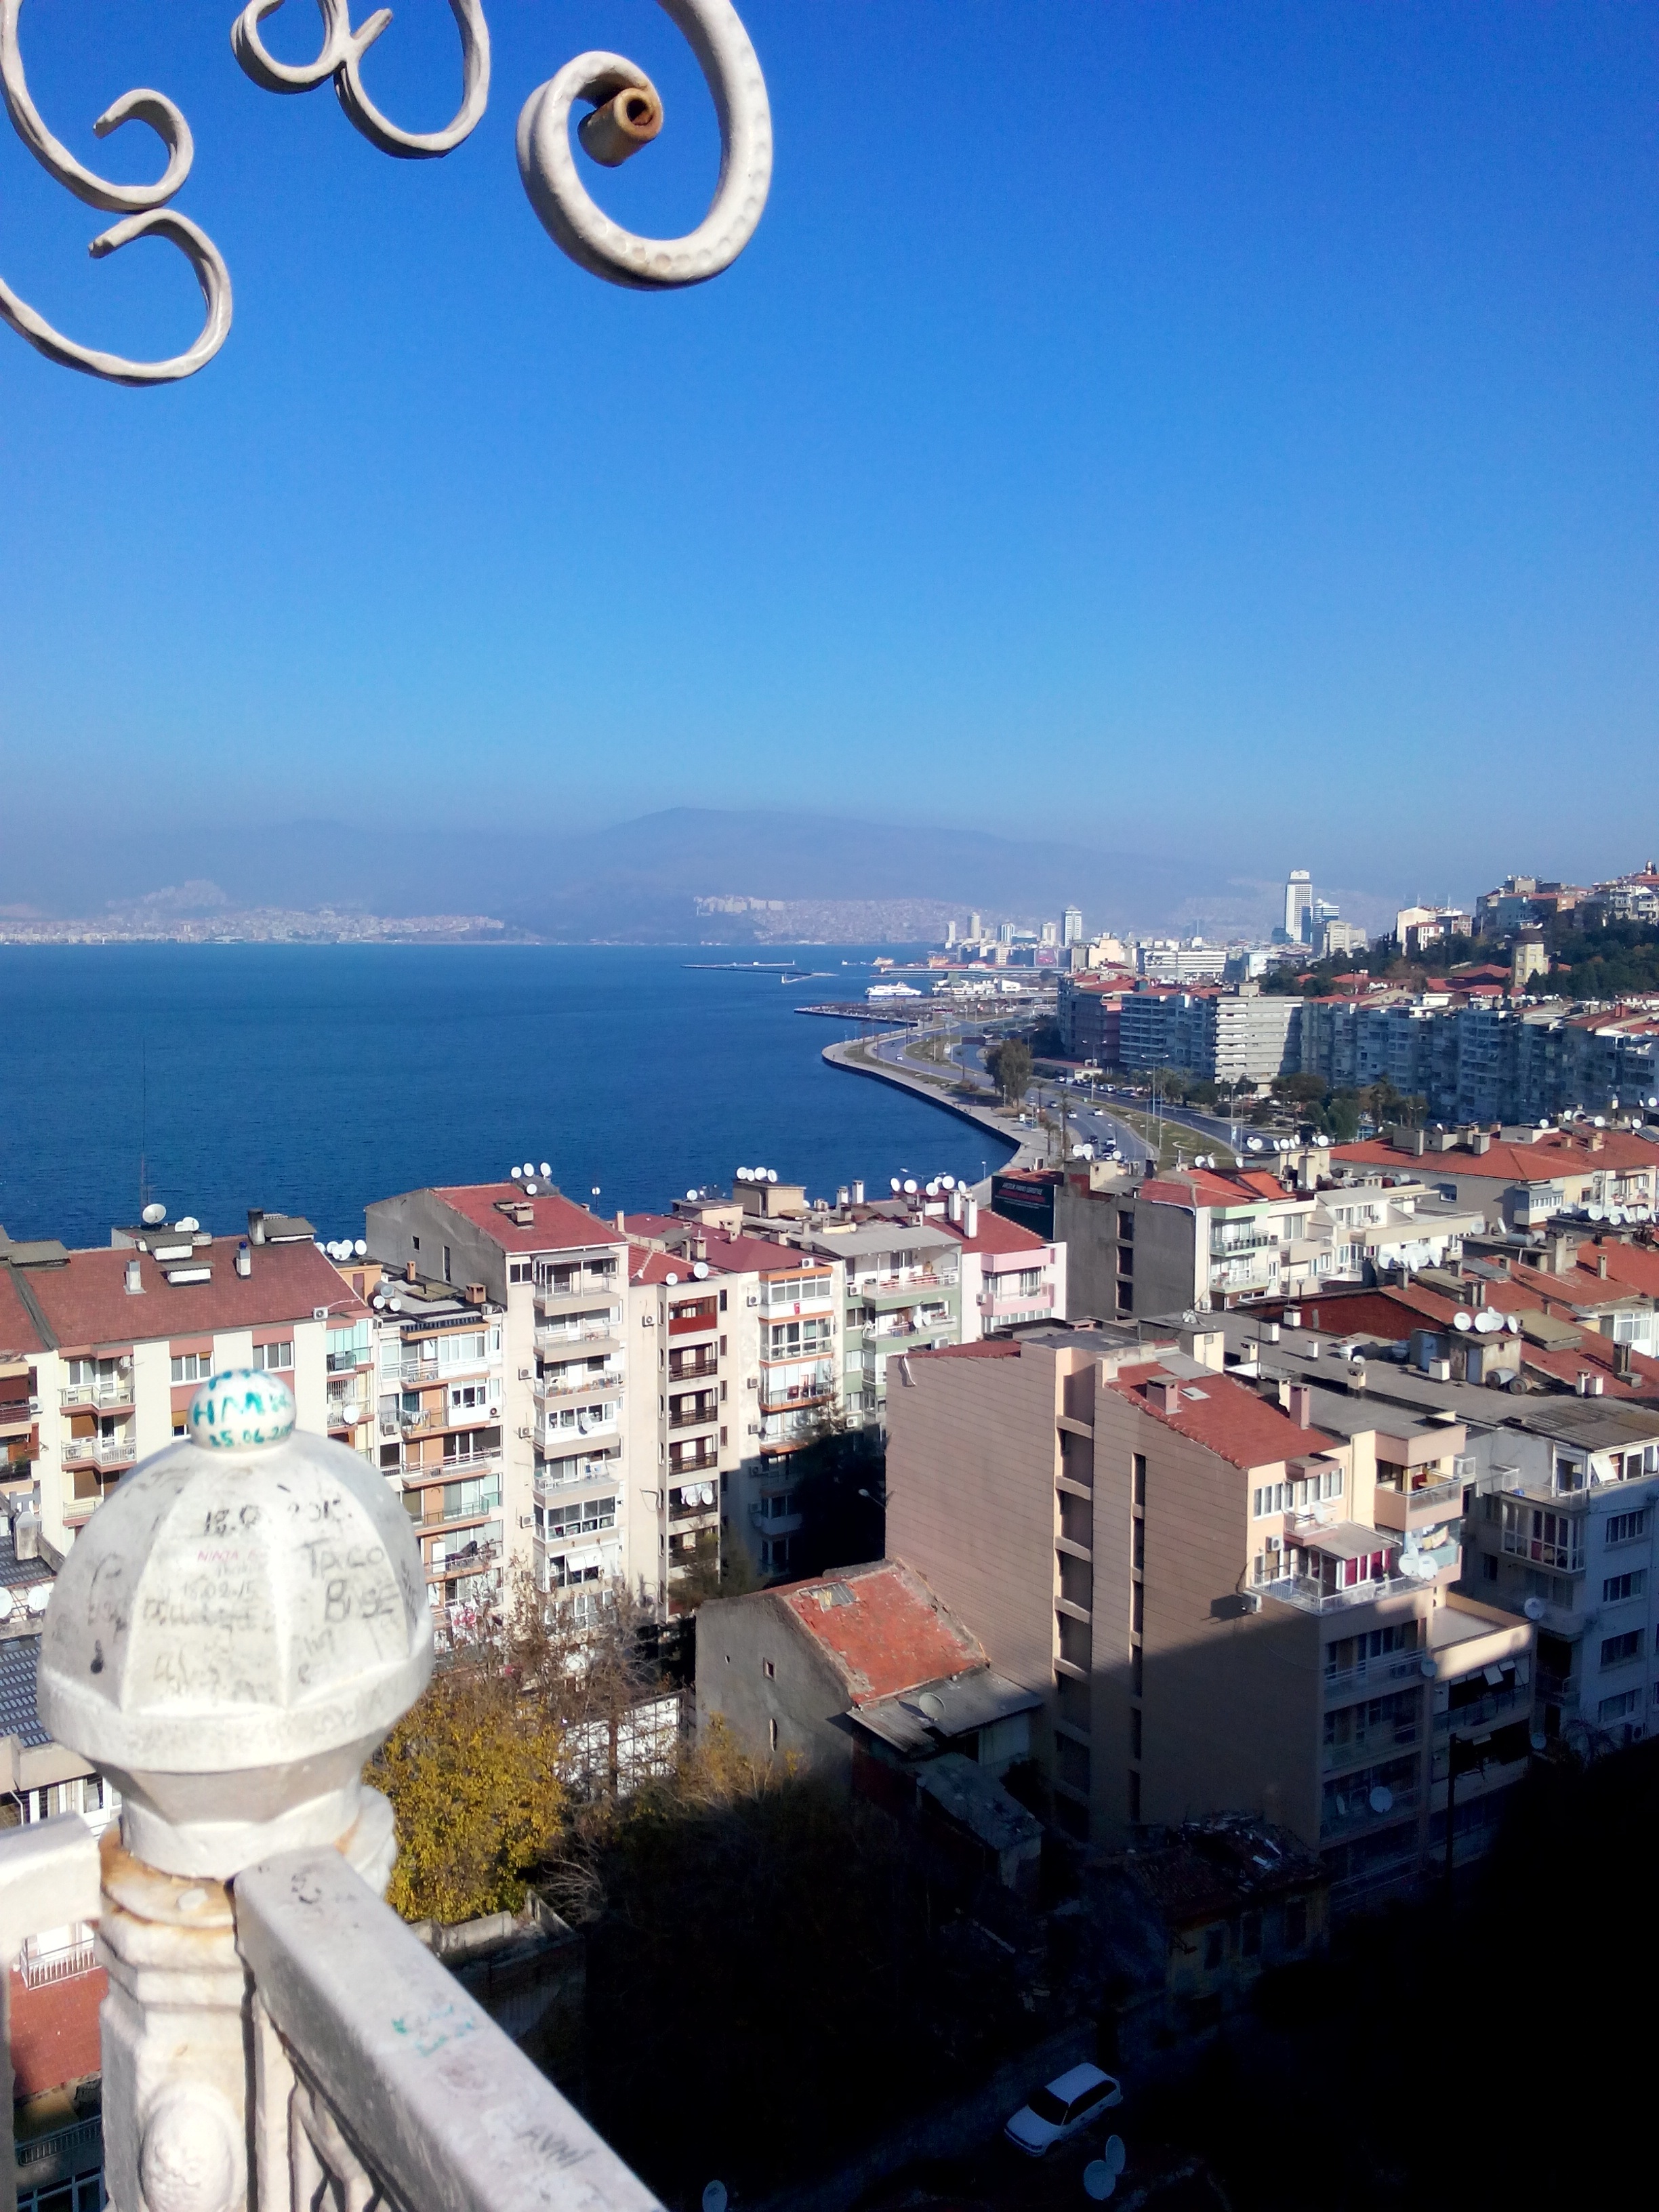
skyline, city, skyscraper, cityscape, panorama, landmark, metropolis